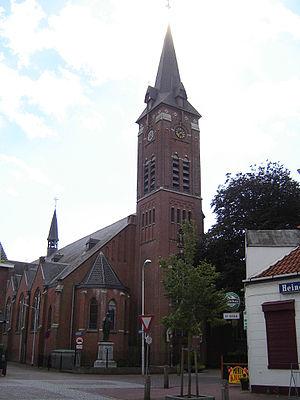
Nieuw-Namen est un village appartenant à la commune néerlandaise de Hulst, situé dans la province de la Zélande, en Flandre zélandaise. En 2009, le village comptait 1 072 habitants.